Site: brandenburg
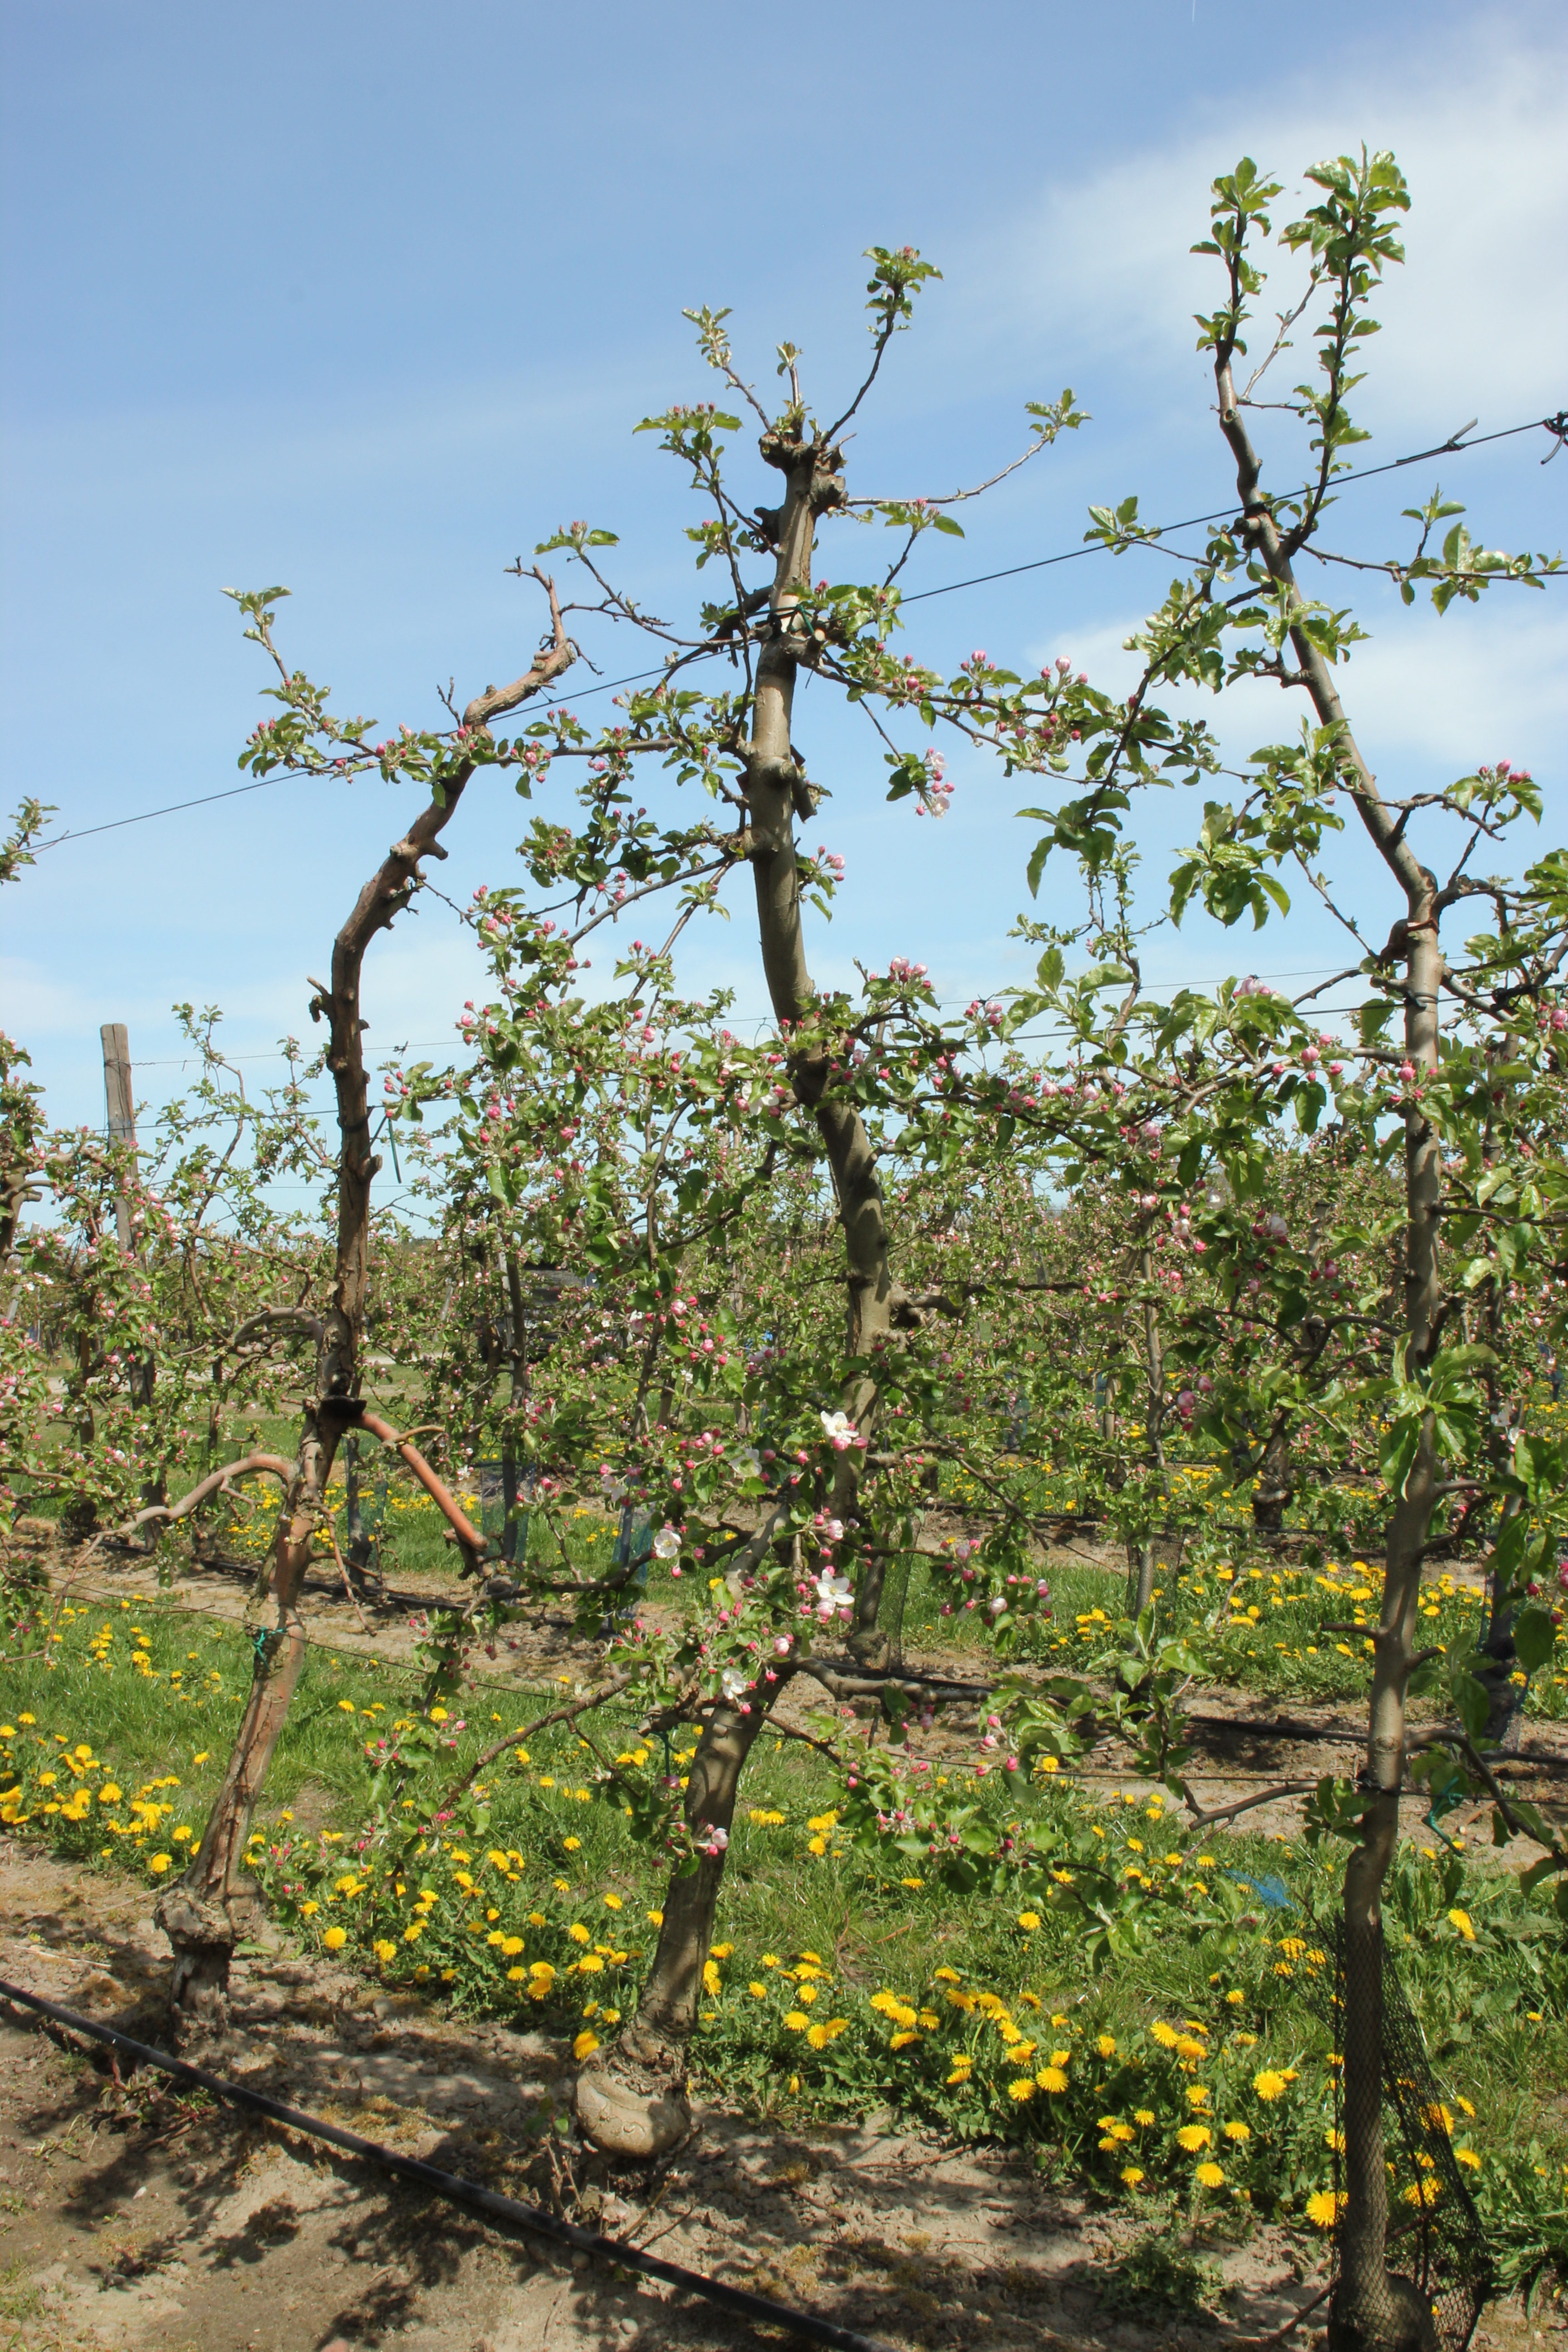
Growth stage (BBCH 57): Inflorescence emergence